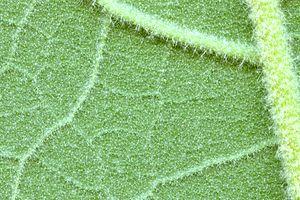
Solanum mauritianum, appelé localement Bringellier marron, Tabac marron ou Faux tabac, est une espèce de plantes dicotylédones de la famille des Solanaceae, originaire d'Amérique du Sud.